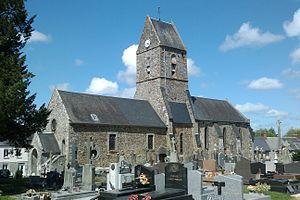
Église Saint-Germain de fr:Trelly
Trelly est une ancienne commune française, située dans le département de la Manche en région Normandie, peuplée de 659 habitants, commune déléguée au sein de Quettreville-sur-Sienne depuis le 1ᵉʳ janvier 2019.